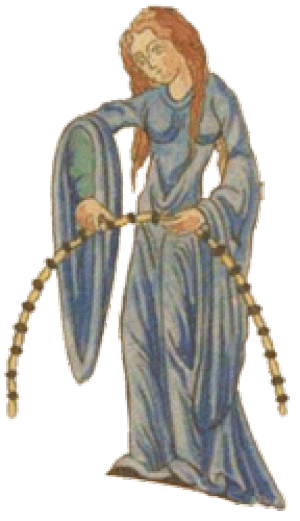
Selon certains auteurs la corde à nœuds, appelée aussi corde à treize nœuds, corde à douze nœuds, corde d’arpenteur ou corde des druides, aurait été utilisée par les bâtisseurs du Moyen Âge qui auraient ainsi transmis leurs ordres de construction même aux ouvriers ne possédant que peu de connaissances dans les domaines de la lecture et du calcul. Cet outil aurait été l'instrument de mesure typique du maître d'œuvre avec la pige.